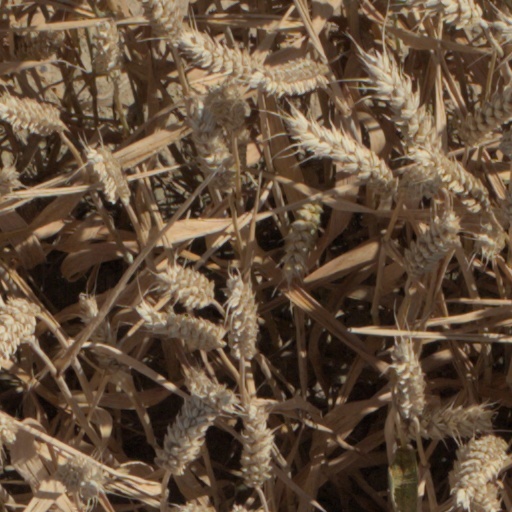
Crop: wheat